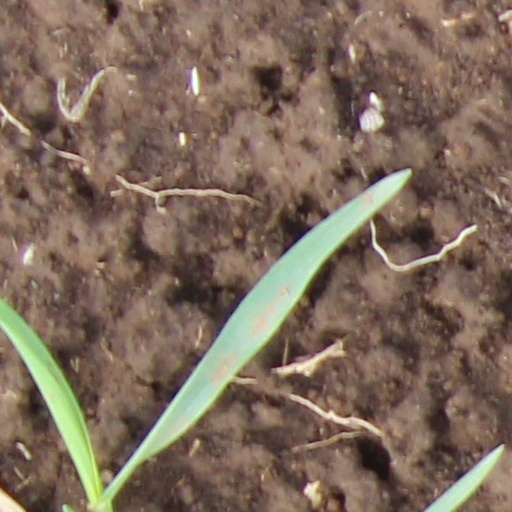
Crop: wheat